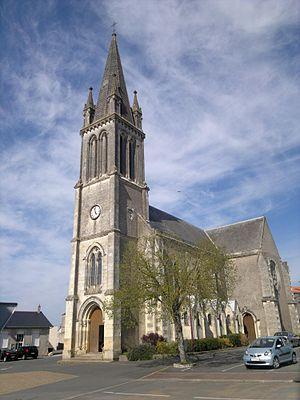
Église, Fr-49-Le Marillais.
Le Marillais est une ancienne commune française située dans le département de Maine-et-Loire, en région Pays de la Loire, devenue le 15 décembre 2015 une commune déléguée de la commune nouvelle de Mauges-sur-Loire.
La liste des églises de Maine-et-Loire recense de la manière la plus complète possible les églises, cathédrale et basiliques situées dans le département français de Maine-et-Loire.